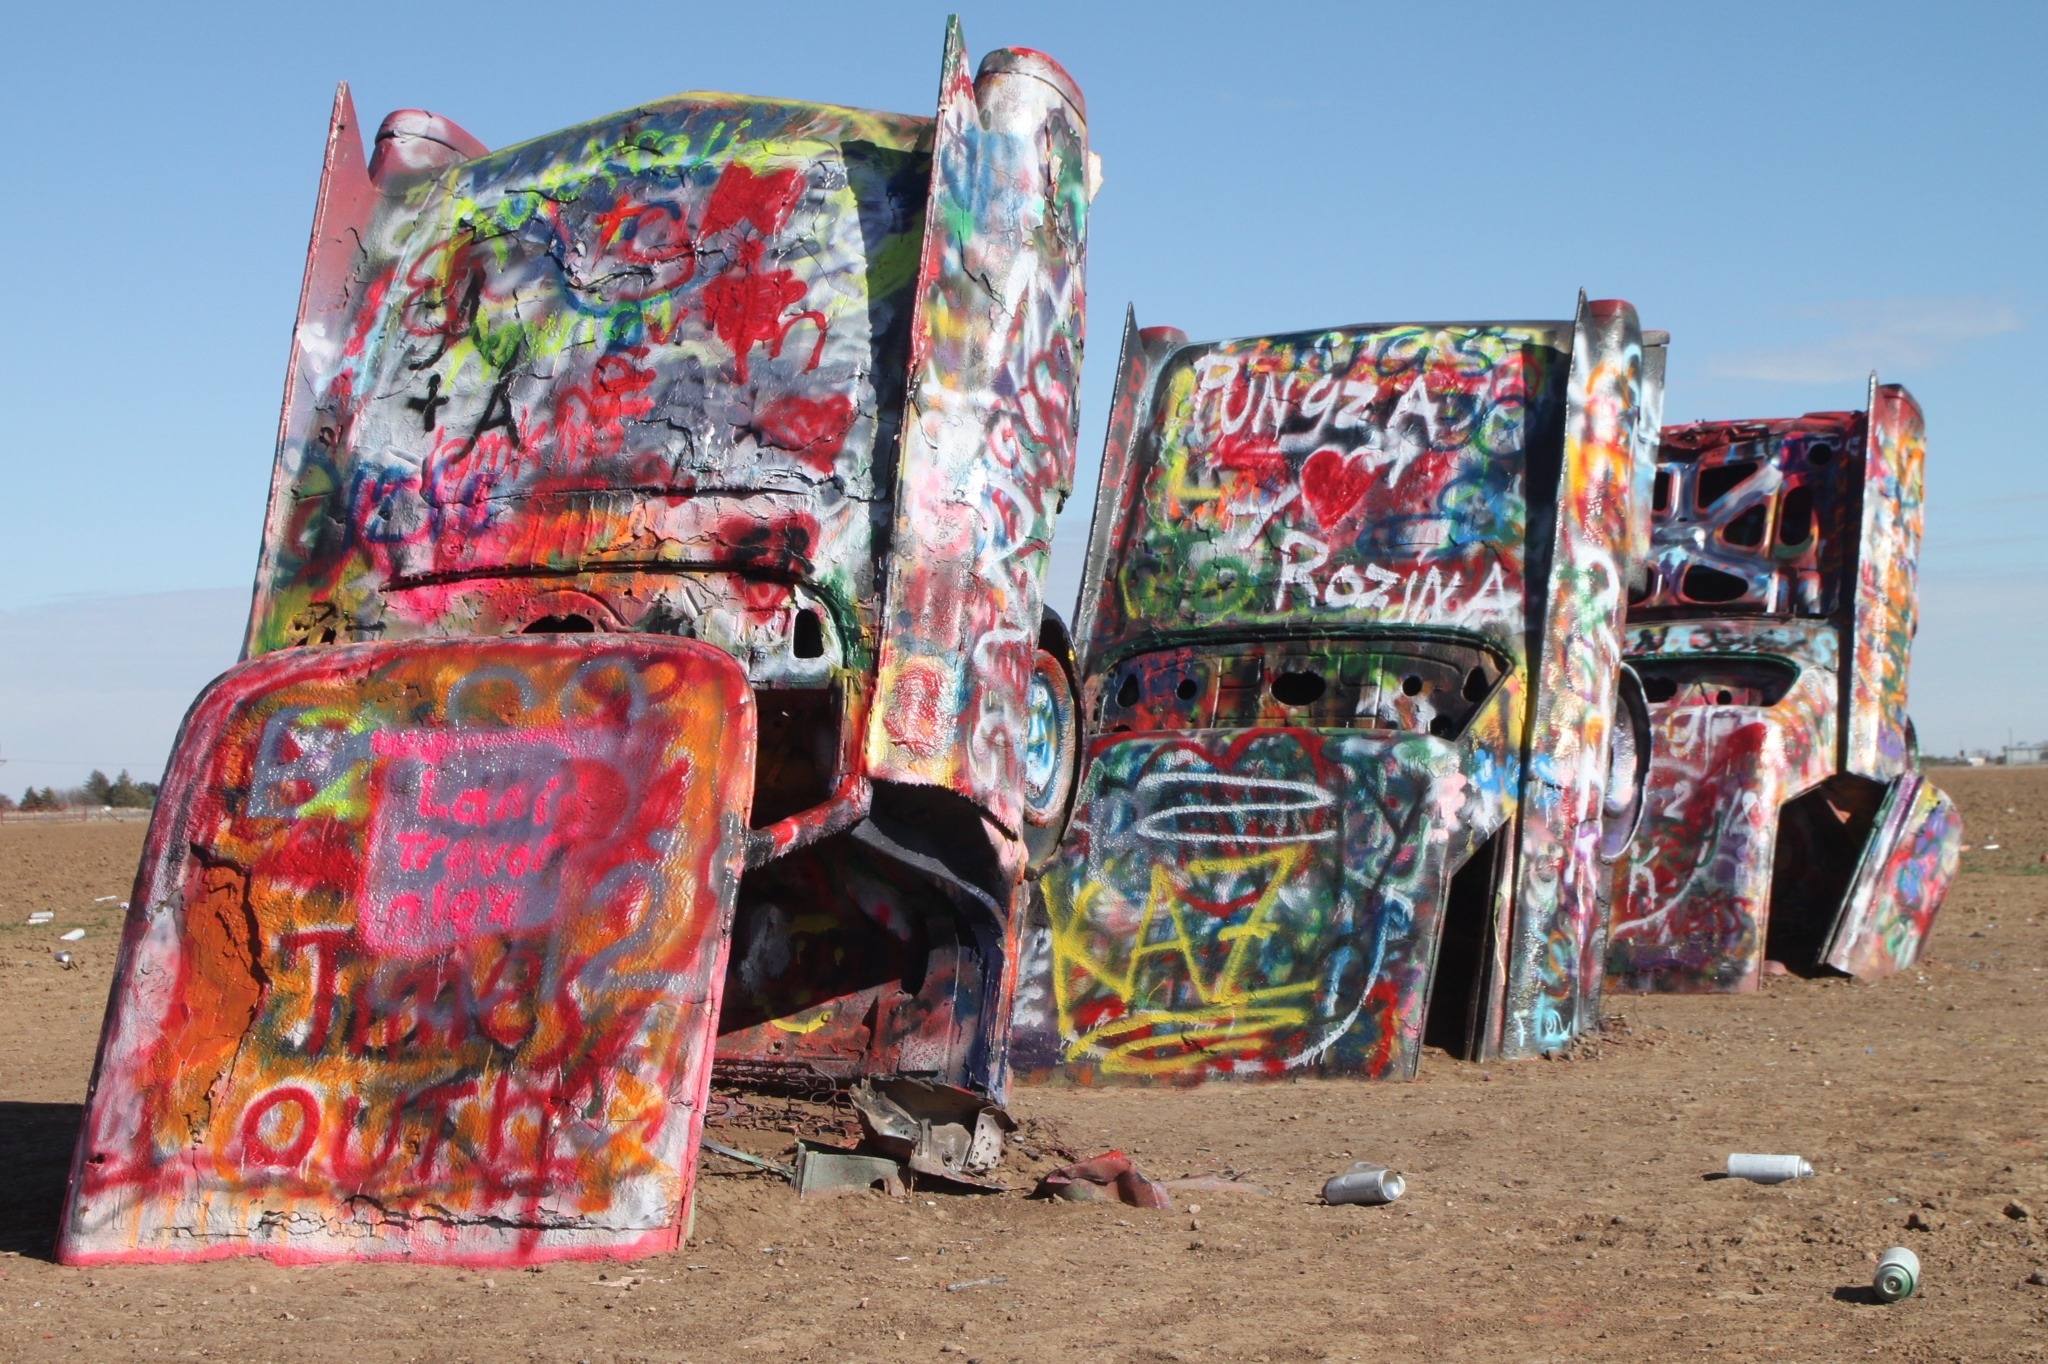
art, mural